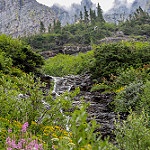
Scene: Outdoor